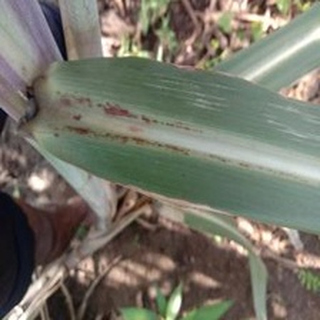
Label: sugarcane_rust